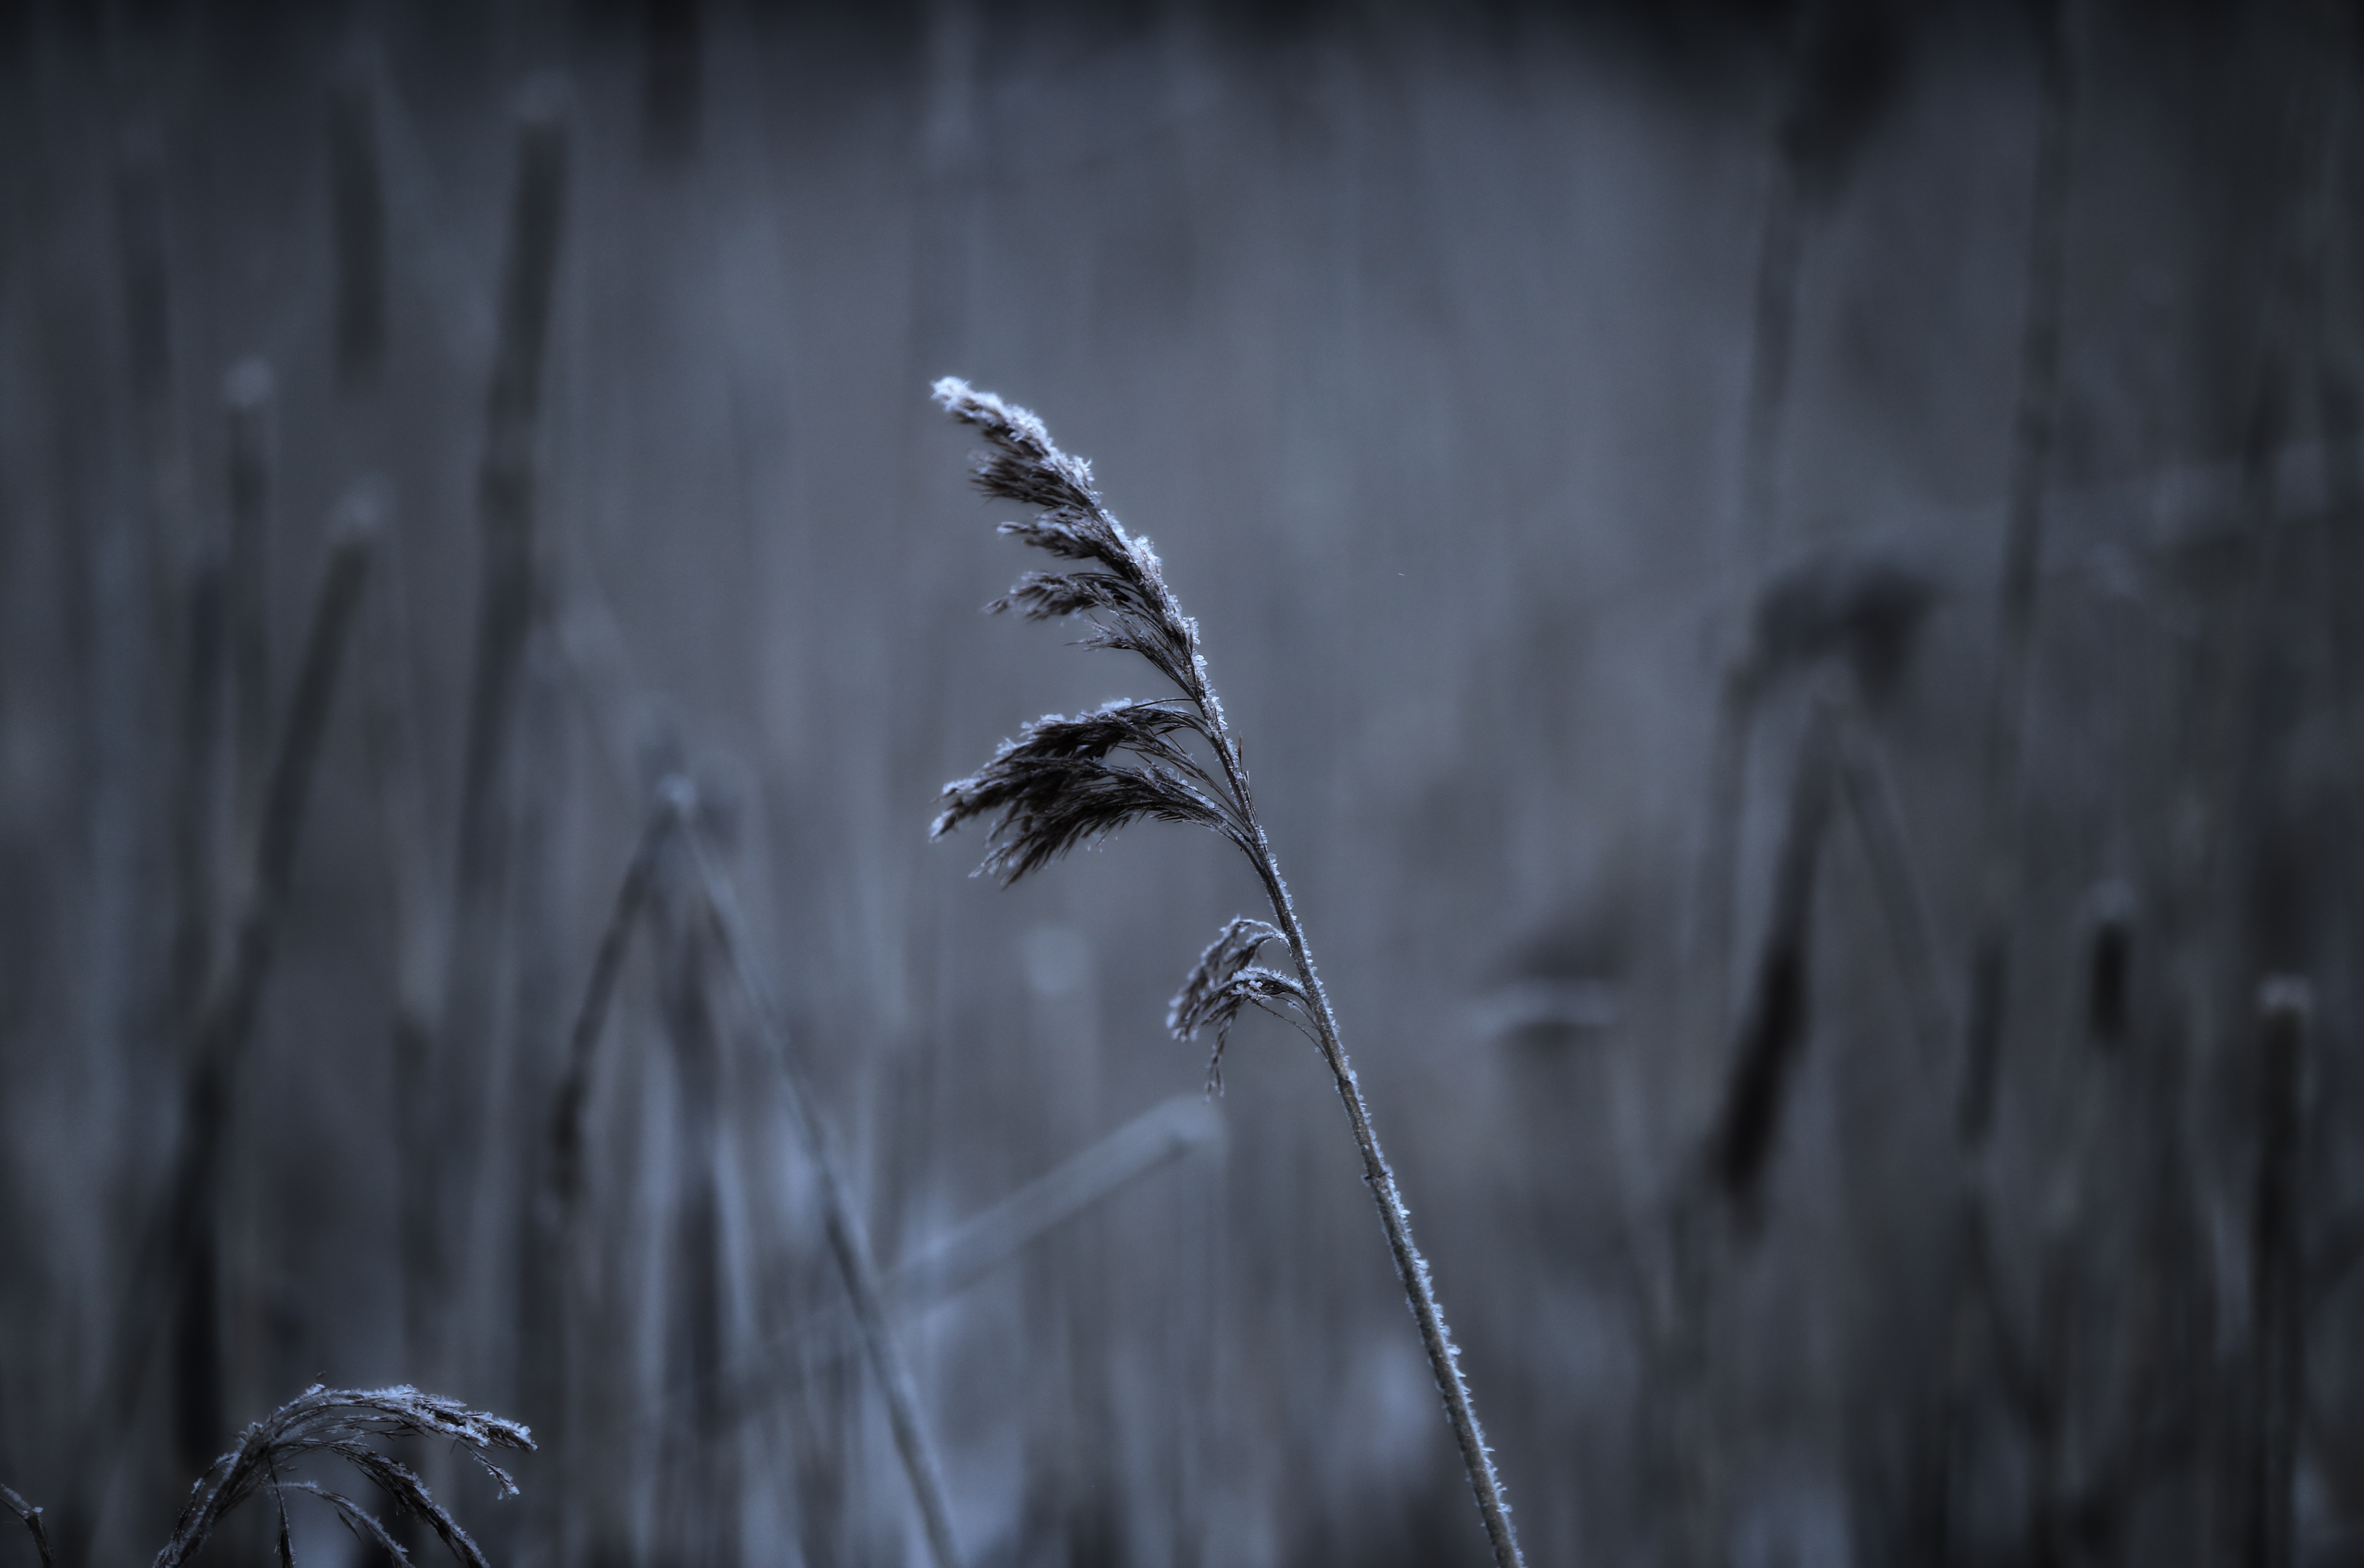
water, nature, grass, branch, snow, winter, light, black and white, sunlight, leaf, frost, reed, ice, reflection, autumn, weather, darkness, monochrome, season, close up, freezing, macro photography, monochrome photography, atmospheric phenomenon